Roar of the Iron Horse

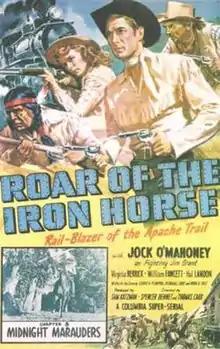
Theatrical release poster

Roar of the Iron Horse is a 1951 American Western Serial film directed by Spencer Gordon Bennet and Thomas Carr and starring Jock Mahoney and Virginia Herrick.